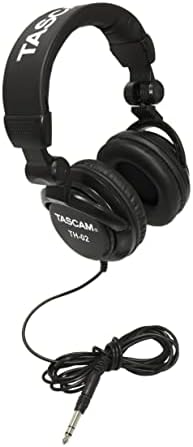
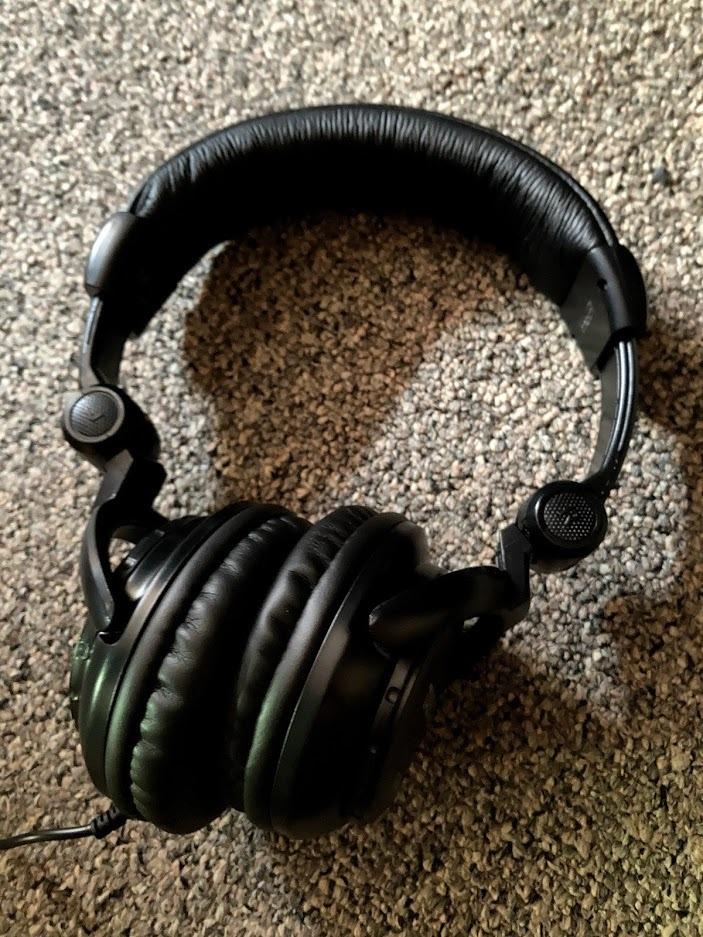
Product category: headphones
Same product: yes